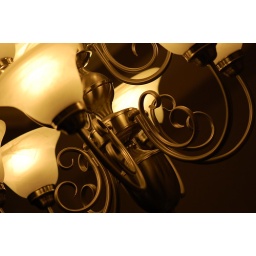
A lamp in the house